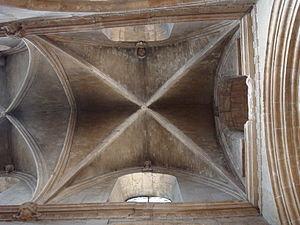
Croisé d'ogives de la voûte du transept
La cathédrale Notre-Dame du Havre ou cathédrale Notre-Dame-de-Grâce est la principale église de la ville et le siège du diocèse du Havre. Après la succession de plusieurs édifices très modestes, l'actuelle église fut édifiée pour l'essentiel du dernier quart du XVIᵉ siècle jusqu'au deuxième quart du XVIIᵉ siècle. Elle mêle différents styles architecturaux, notamment le flamboyant, le style Renaissance, le baroque et le classique.